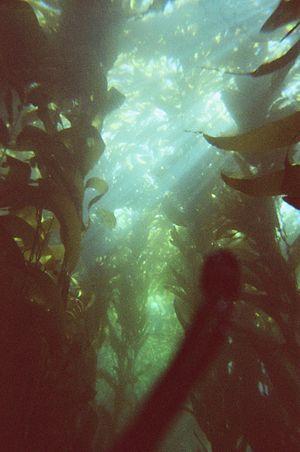
Les algues brunes, aussi nommées Phaeophyceae ou Phéophycées sont une classe d'algues de l'embranchement des Ochrophyta. Ce sont des algues qui utilisent comme pigment collecteur de lumière de la chlorophylle c combinée à un pigment brun, la fucoxanthine. Leur taille varie de l'échelle microscopique à plusieurs dizaines de mètres.